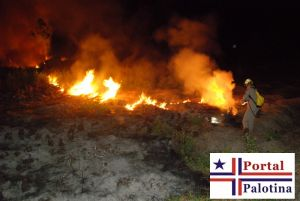
Fire: yes
Smoke: yes